Hunterrr

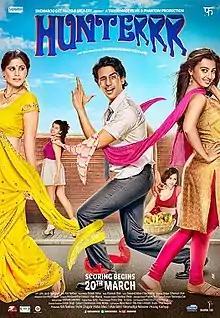
Theatrical release poster

Hunterrr is a 2015 Indian Hindi-language adult comedy film written and directed by Harshavardhan Kulkarni. The film stars Gulshan Devaiah, Radhika Apte and Sai Tamhankar. The film revolves around an unassuming sex addict and his lustful journey in life.